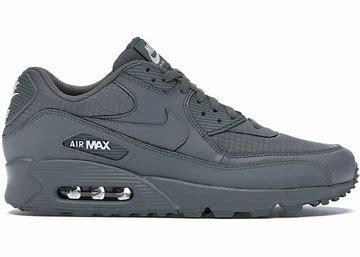
Brand: Nike
Model: Air Max 90 Sale